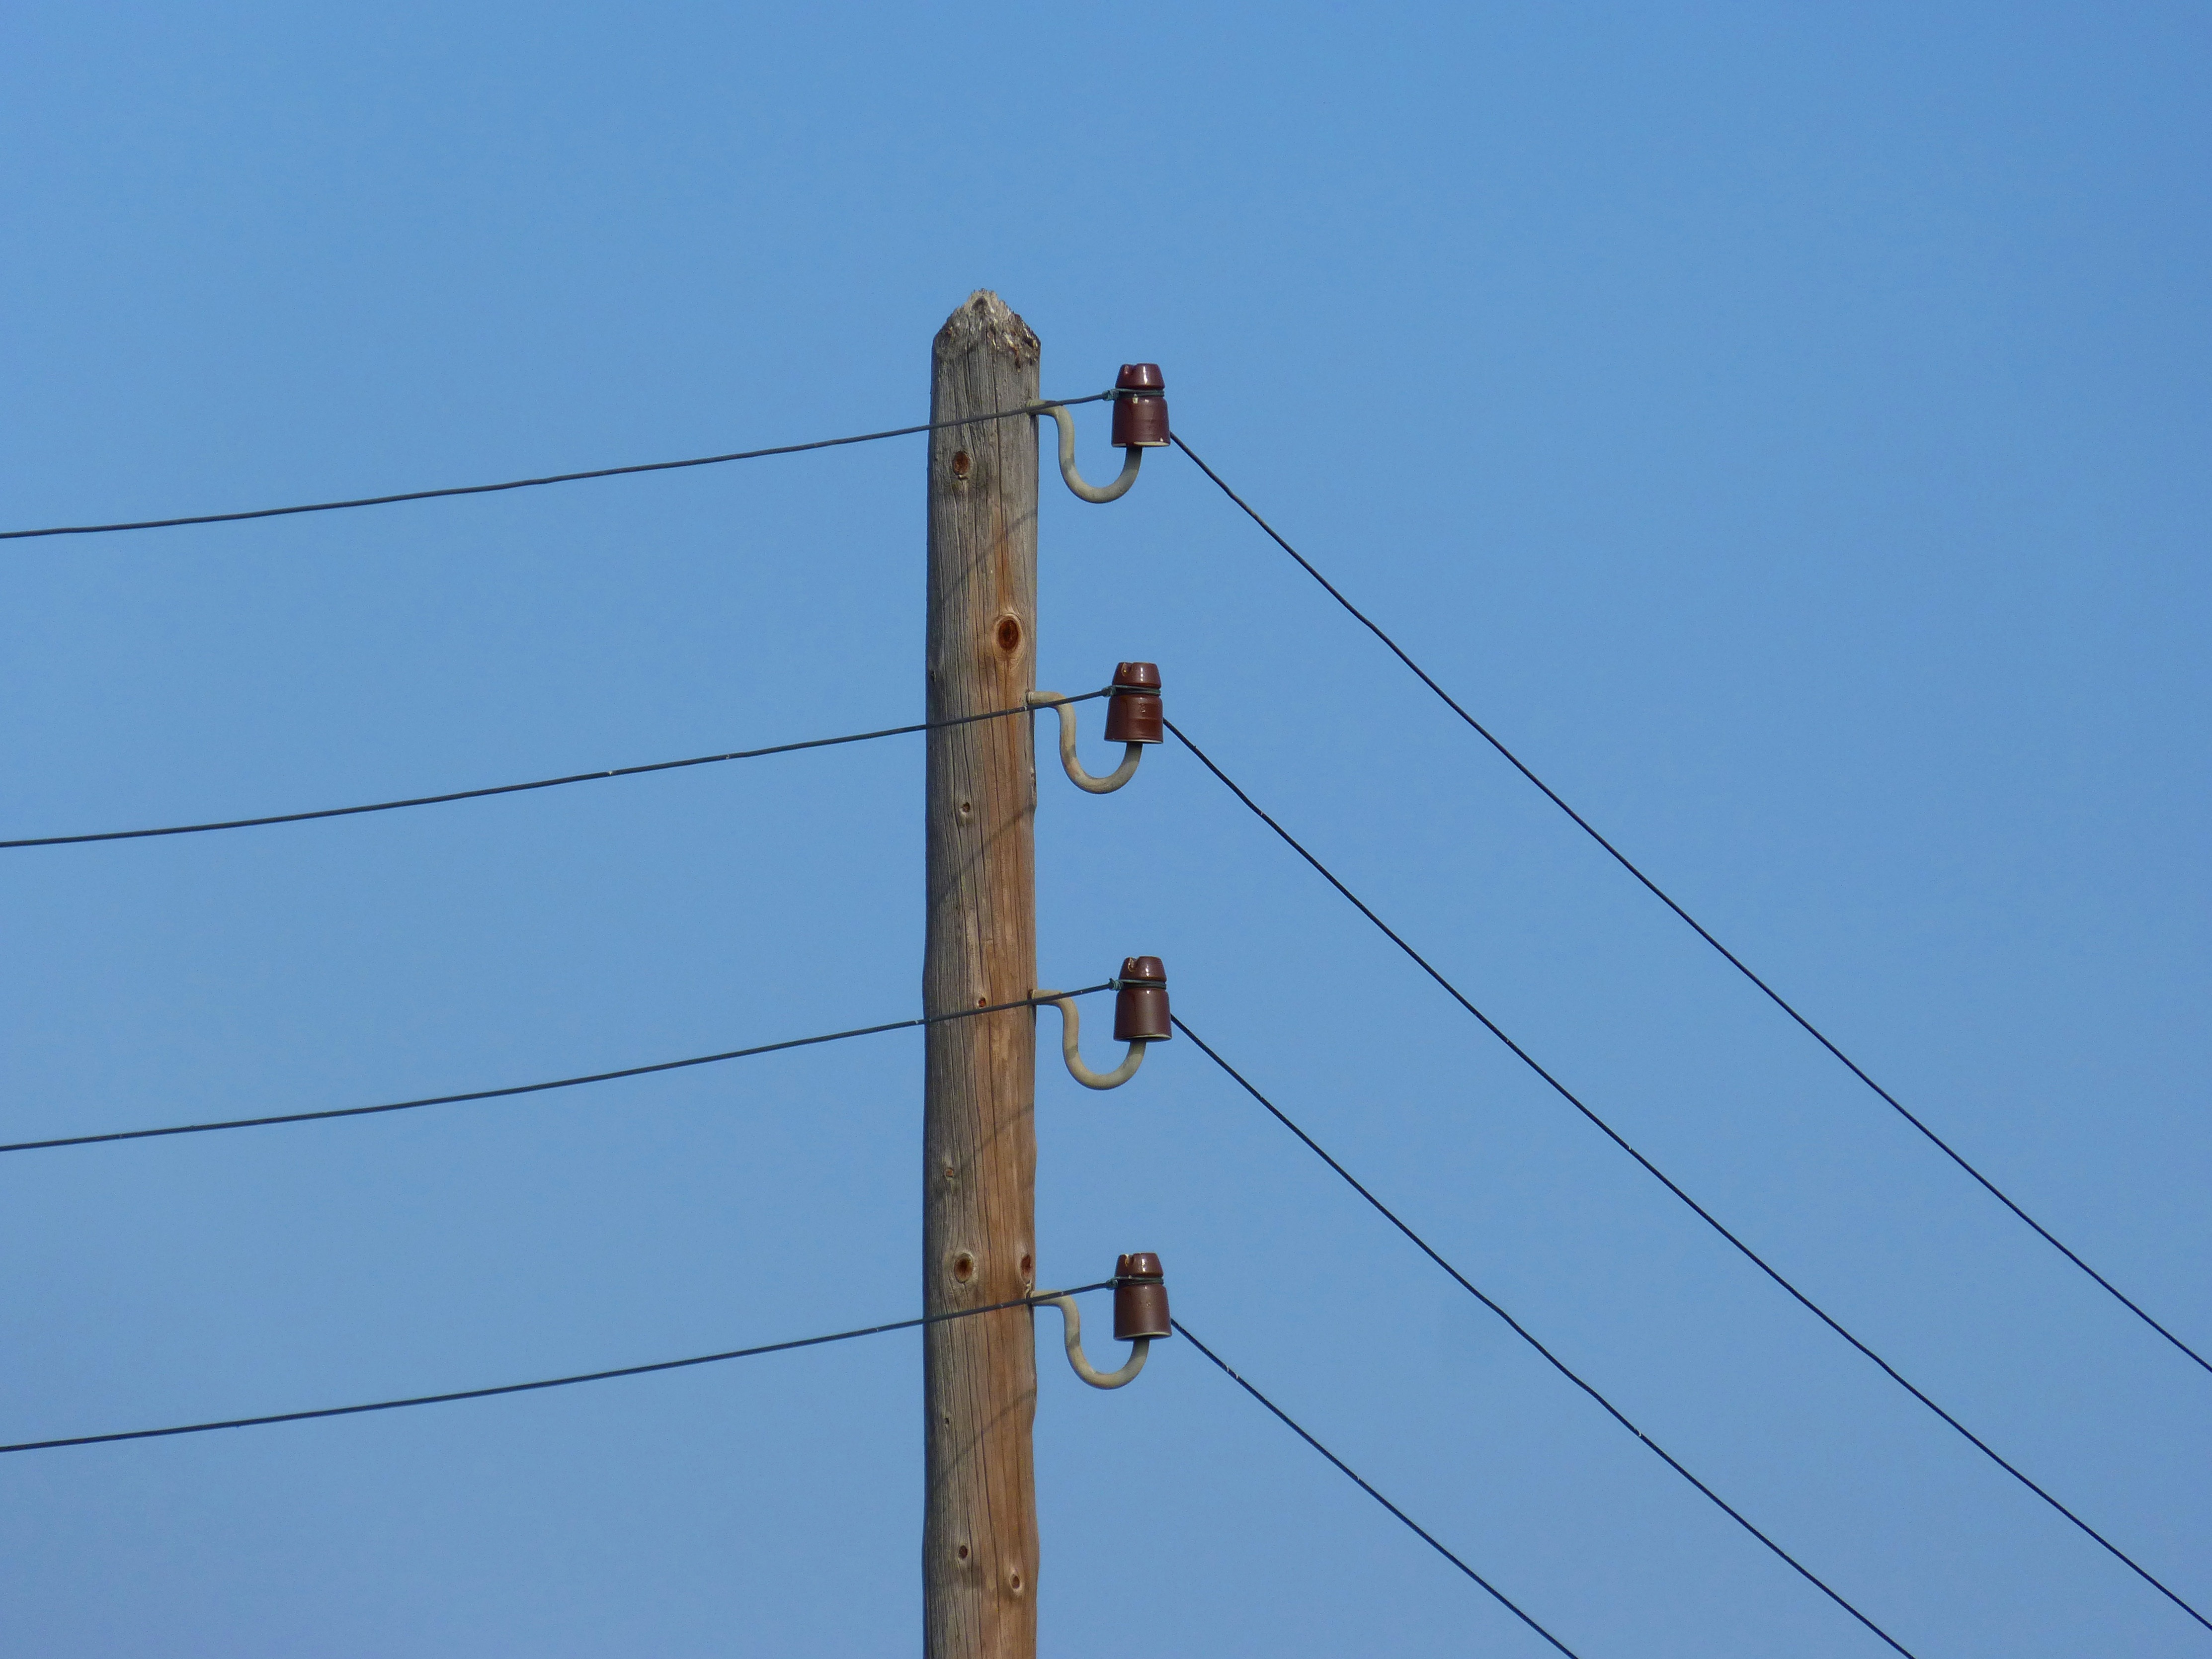
sky, old, line, tower, power line, mast, blue, street light, electricity, lighting, transmission tower, insulators, electric pole, man made object, outdoor structure, electrical supply, electronics accessory, overhead power line